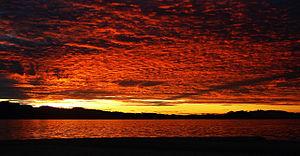
Hindang est une municipalité de la province de Leyte, aux Philippines.
Inopacan est une municipalité de la province de Leyte, aux Philippines.